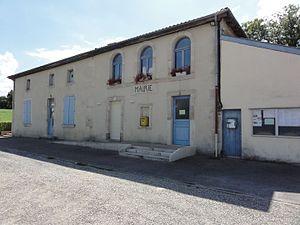
Érize-Saint-Dizier (Meuse) mairie et salle des fêtes
Érize-Saint-Dizier est une commune française située dans le département de la Meuse, en région Grand Est.